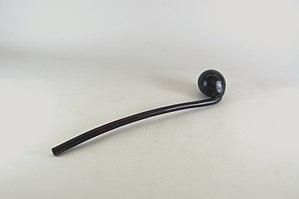
Un knobkierrie, également appelé knobkerrie, knopkierie ou knobkerry, est un type de bâton africain ou casse-tête principalement utilisé dans l'Est et le Sud de l'Afrique.